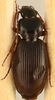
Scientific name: Synuchus impunctatus
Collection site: Bartlett Experimental Forest NEON (BART), plot BART_002